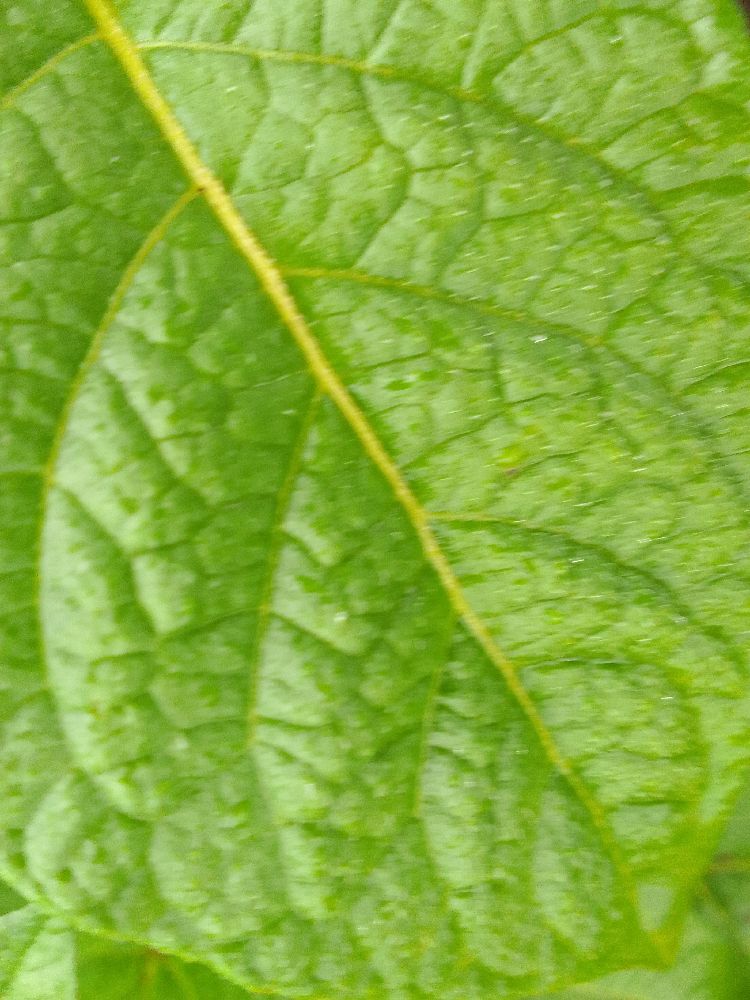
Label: Healthy